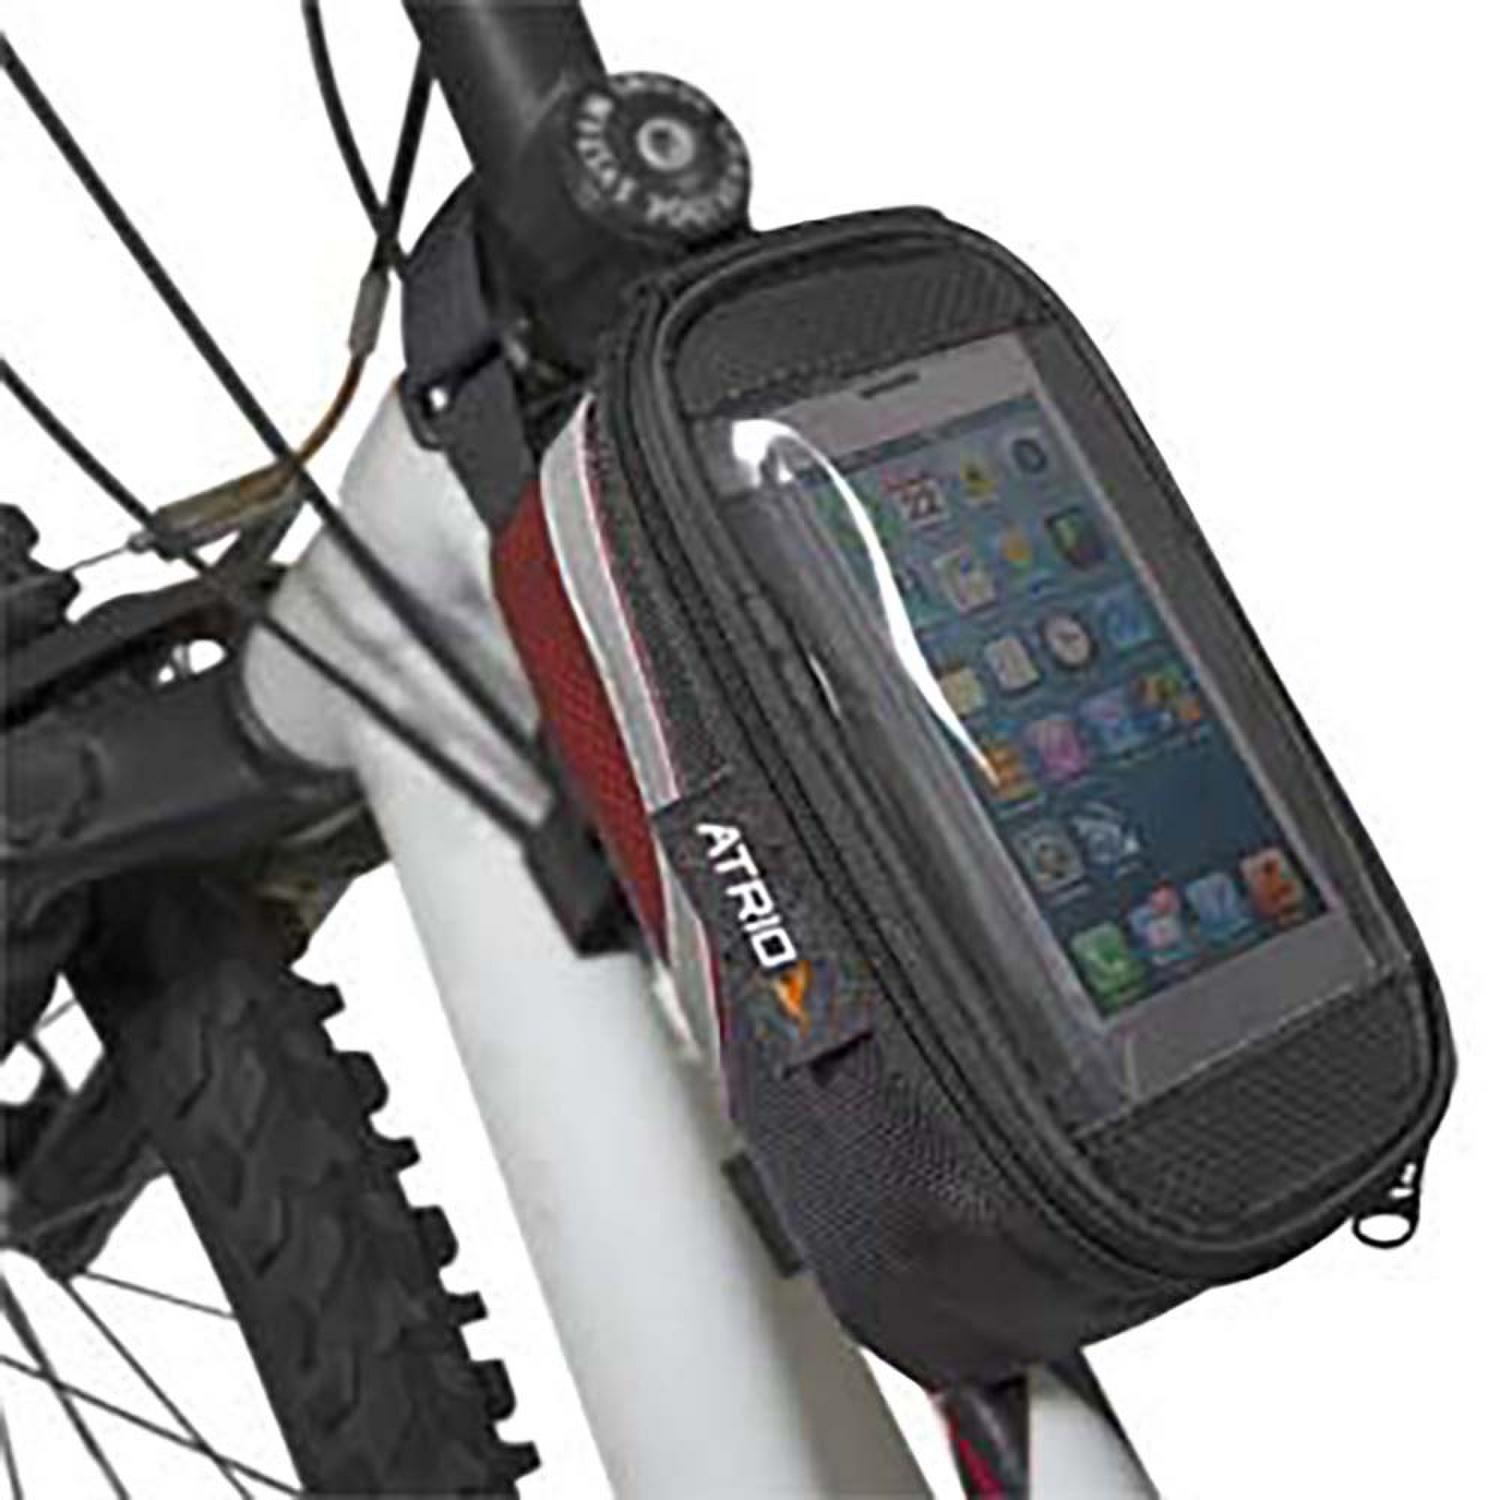
Bolsa Porta Celular para Bicicleta Atrio BI022
Bolsa Porta Celular para Bicicleta Atrio BB022 Lleva tu móvil a tu recorrido en bicicleta con este bolso Atrio. Producto de gran calidad que te ayuda a llevar todo lo necesario para dar un paseo de forma segura. Color: negro/naranja Tamaño: Estándar Marca: Multilaser Características: Apertura superior Con Doble Cremallera. Sistema de Sujeción Con Cintas y Velcro (Dos para el Cuadro y Uno para la Base del Manubrio) Compartimento único para celular con pantalla táctil en estructura impermeable Costuras reforzadas Reflectante para facilitar la visualización nocturna - Capacidad interna 0,6l. Composición: Poliester / Poliuretano / PVC CONTENIDO DEL PAQUETE: 1 Bolsa para Móvil Atrio
Brand: Atrio
Category: Sporting Goods > Outdoor Recreation > Cycling > Bicycle Accessories > Bicycle Computer Accessories > Bicycle Computer Cases